St John's College, Cambridge

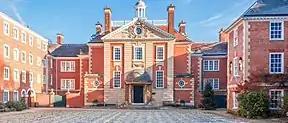
Lady Margaret Hall, Oxford shares its motto with the college, having been founded to honour the legacy of the foundress

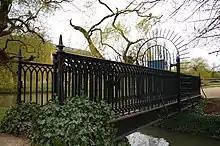
Bridge between St John's and Trinity

The Old Library was built in 1624, largely with funds donated by John Williams, Bishop of Lincoln. Hearing of the college's urgent need for greater library space, Williams donated £1,200 anonymously, later revealing his identity and donating a total of £2,011 towards the library's total cost of £3,000. The library's bay window overlooks the River Cam and bears the letters "ILCS" on it, standing for "Iohannes Lincolniensis Custos Sigilli", or "John of Lincoln, Keeper of the Seal". The original intention of the college had been to construct an elegant classical building supported by pillared porticos, but Bishop Williams insisted on a more traditional design. Thus, though the college lays claim to too few examples of neo-classical design, the library stands as one of the earliest examples of English neo-Gothic architecture.